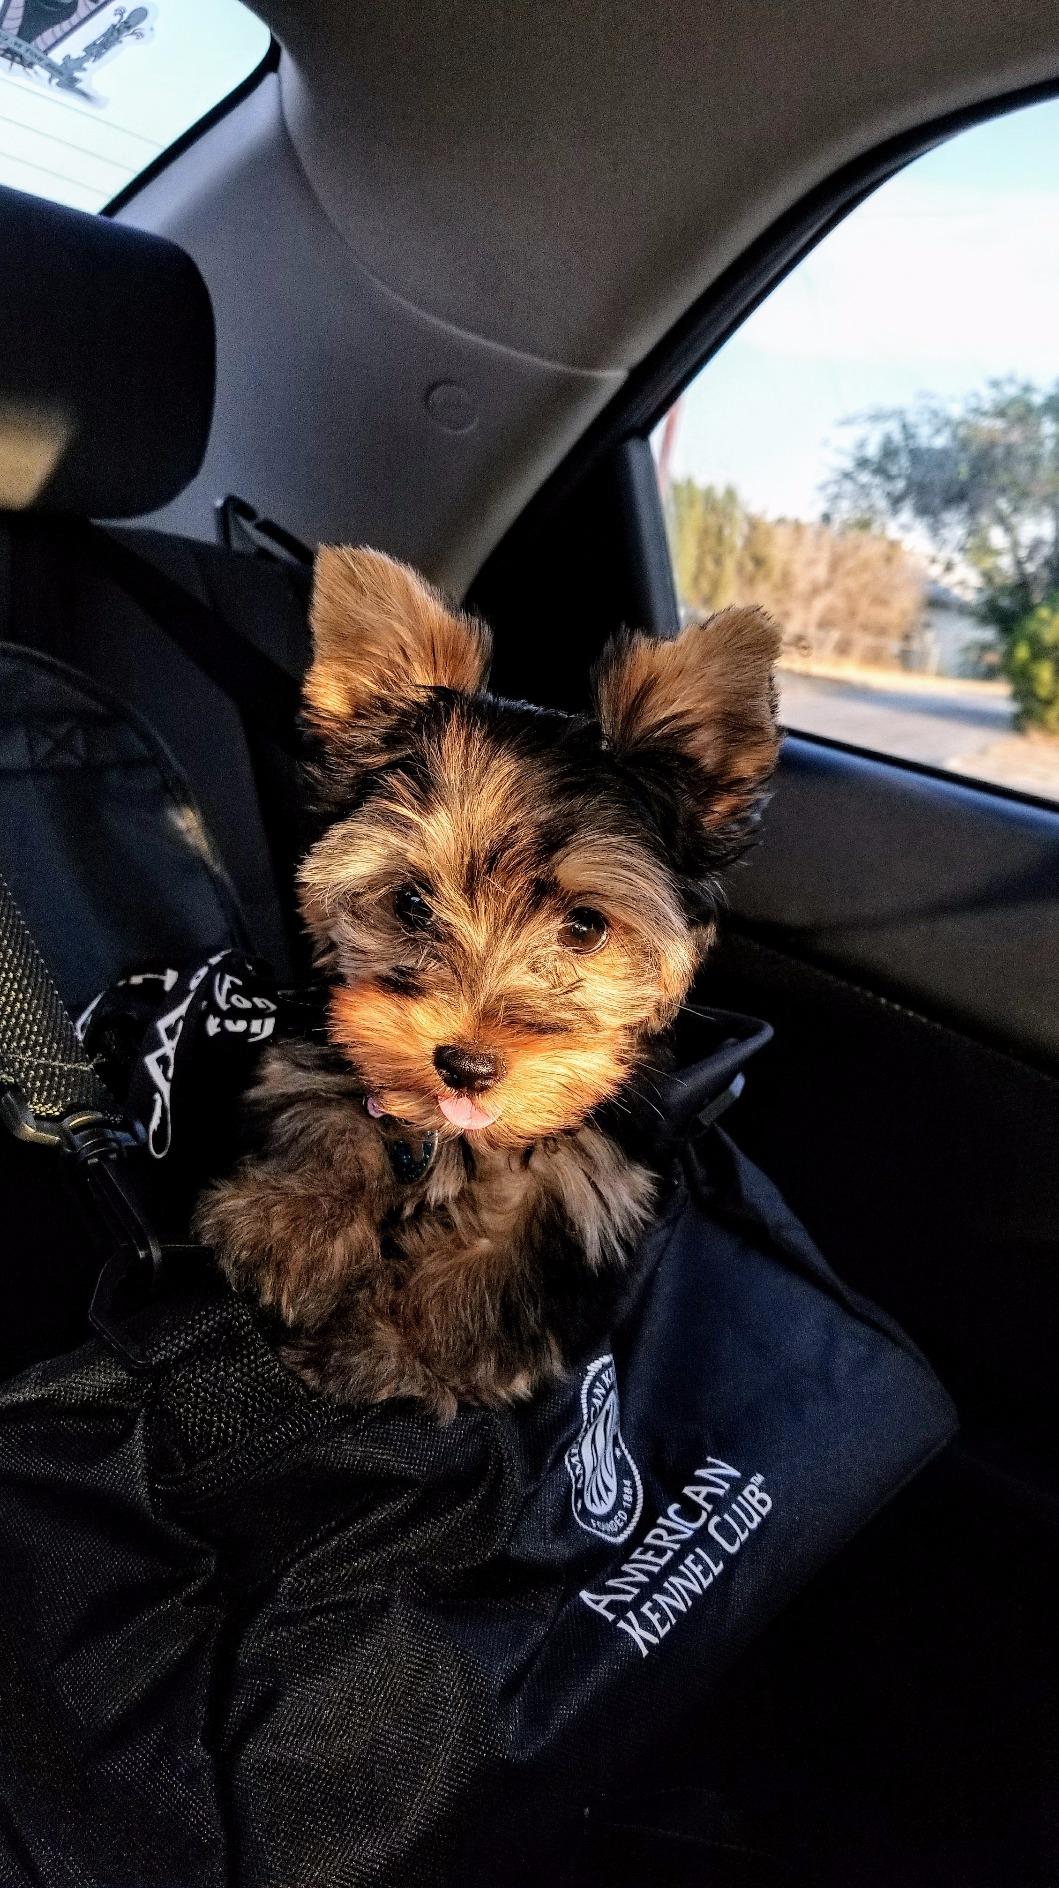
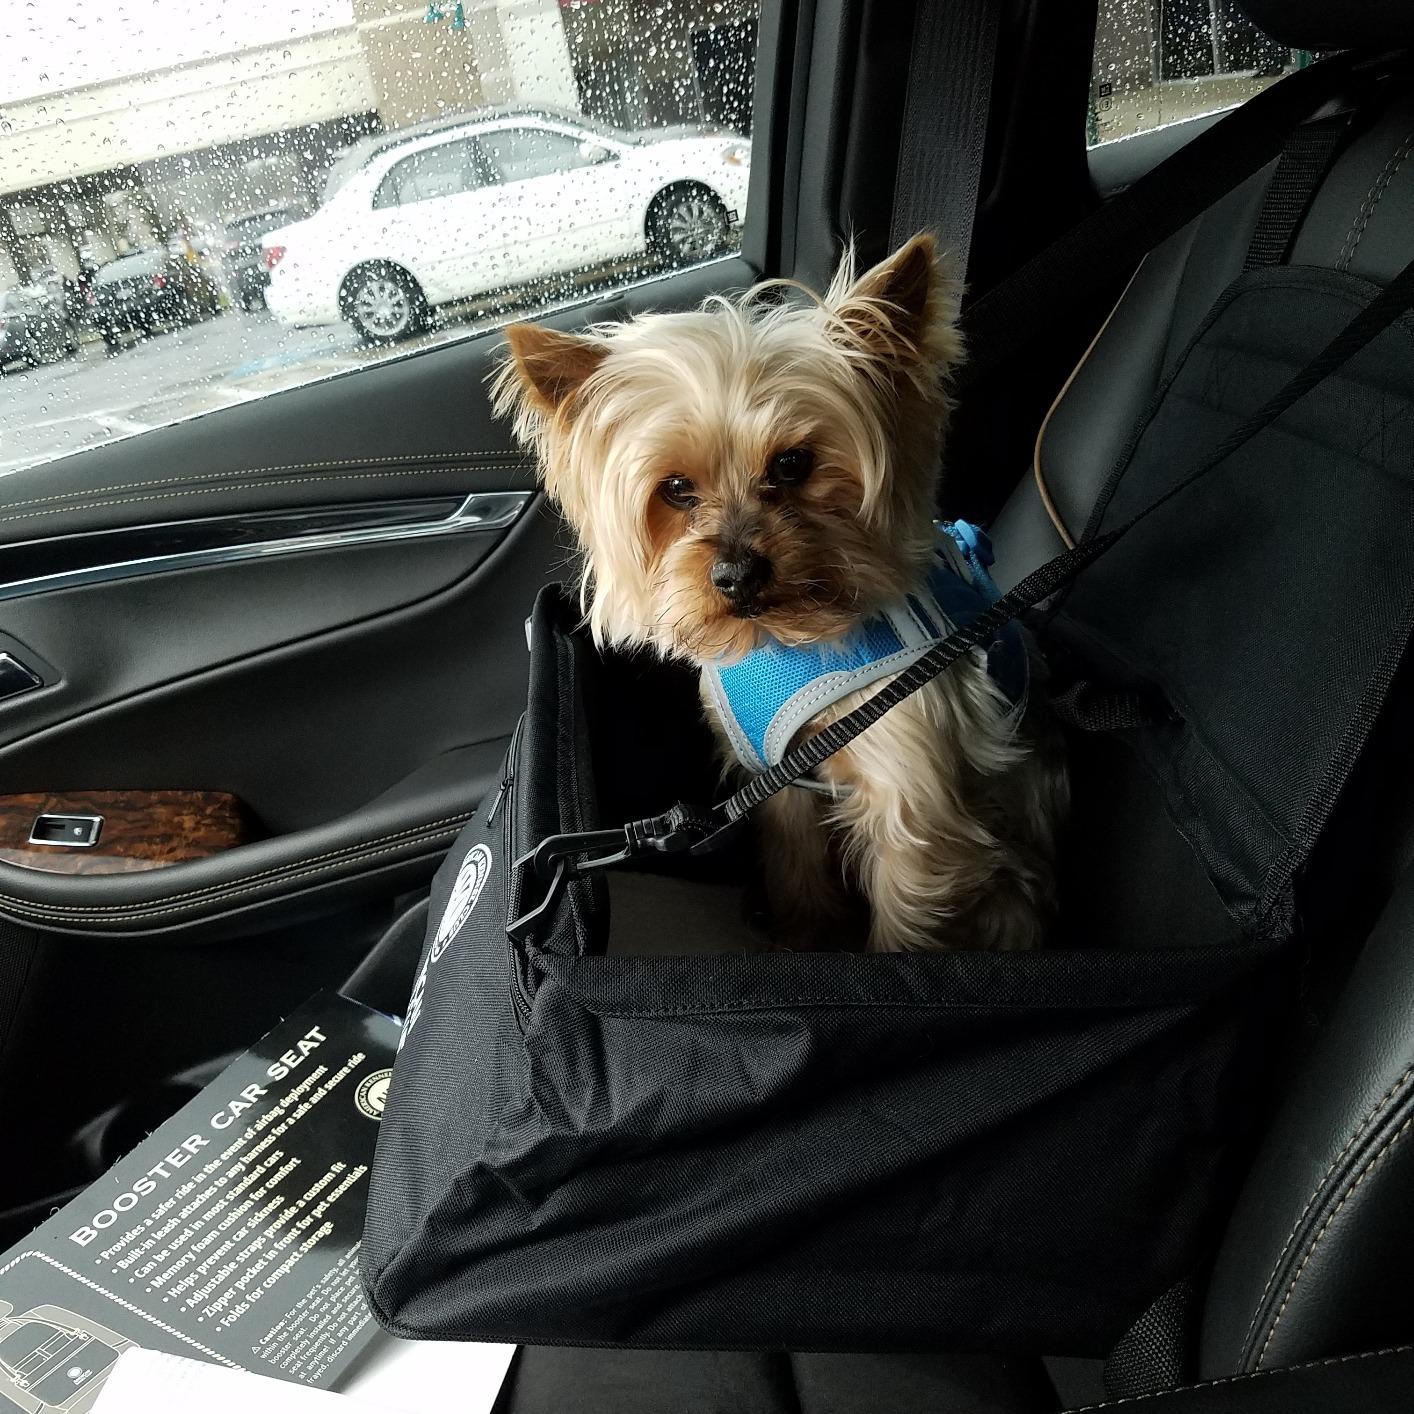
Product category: items_kennel
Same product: yes